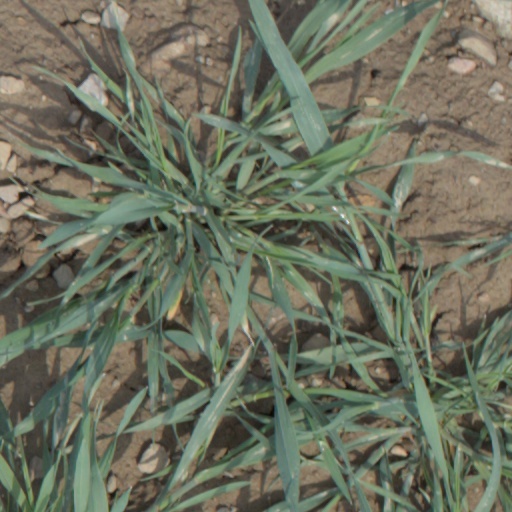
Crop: wheat